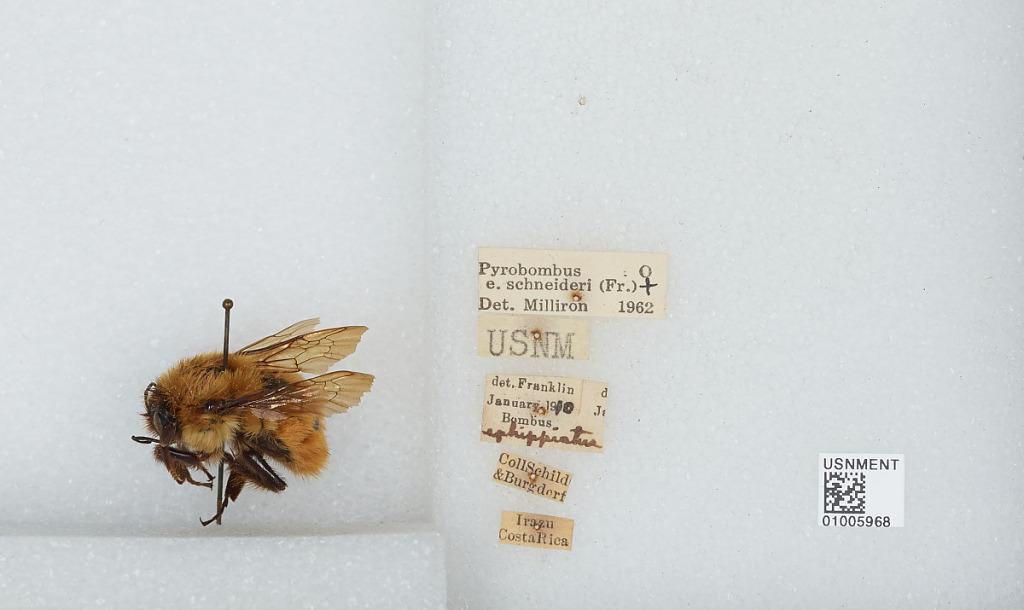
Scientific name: Bombus (Pyrobombus) ephippiatus (Say)
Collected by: Schild & Burgdorf
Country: Costa Rica
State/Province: Cartago
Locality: Irazu
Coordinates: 9.9792, -83.8525
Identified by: Franklin